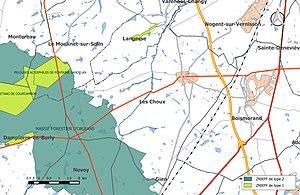
Carte des Zones naturelles d'intérêt écologique faunistique et Floristique (ZNIEFF) de la commune de fr:Les Choux.
Les Choux est une commune française située dans le département du Loiret en région Centre-Val de Loire.